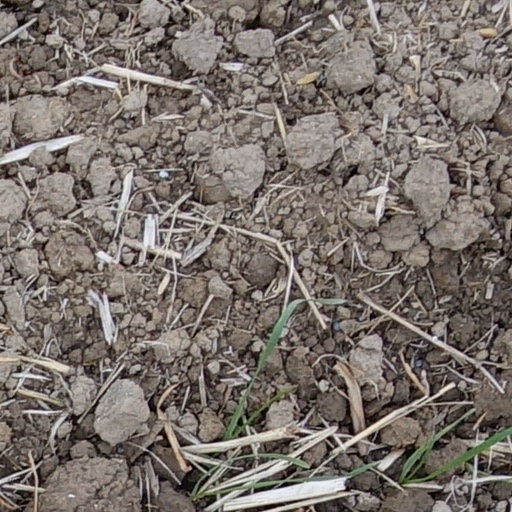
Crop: wheat